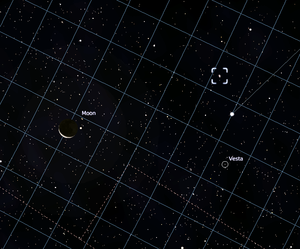
La supernova de l'an 1054, ou, selon son appellation normalisée, SN 1054, est une supernova dont l'explosion a été observée à partir du mois de juillet 1054, pendant une durée d'environ deux ans. De nombreux documents du monde chinois relatent son observation, qui est également attestée par un document en provenance du monde arabe. En revanche, l'hypothèse formulée plus récemment de la connaissance et de la transcription de cet événement par des Européens et des Amérindiens de cette époque reste très incertaine.